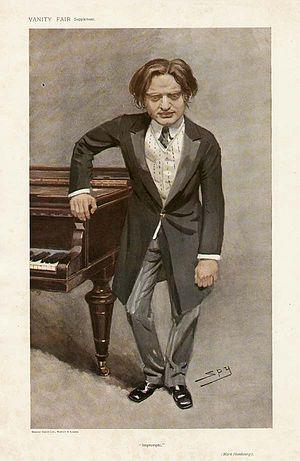
Mark Hambourg est un pianiste russo-britannique.